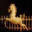
Label: horse